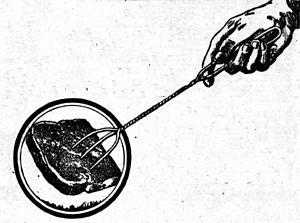
Le pain grillé est du pain normalement coupé en tranches et bruni par exposition à la chaleur. Ce brunissement est dû à des réactions de Maillard. Plusieurs marques de biscottes commercialisent également leurs produits sous l'appellation de pain grillé.